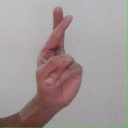
अक्षर: र